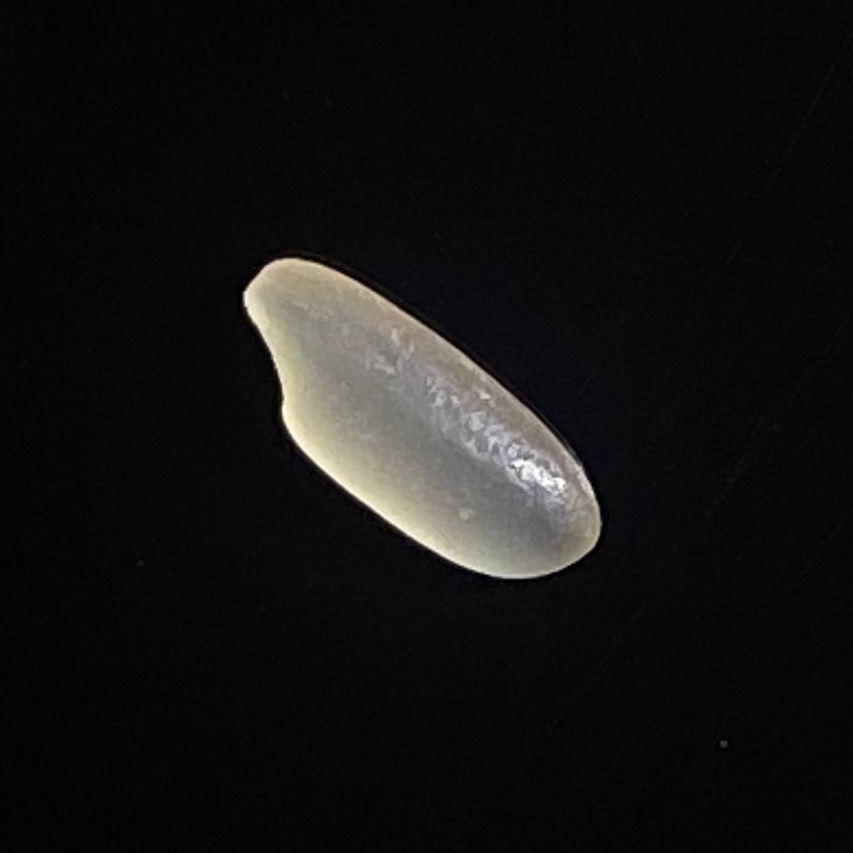
Rice variety: Shorna5